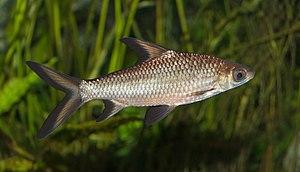
Balantiocheilos melanopterus est une espèce de poissons d'eau douce de la famille des Cyprinidés. Il est appelé couramment Barbu-requin ou Requin argenté en raison de son apparence.